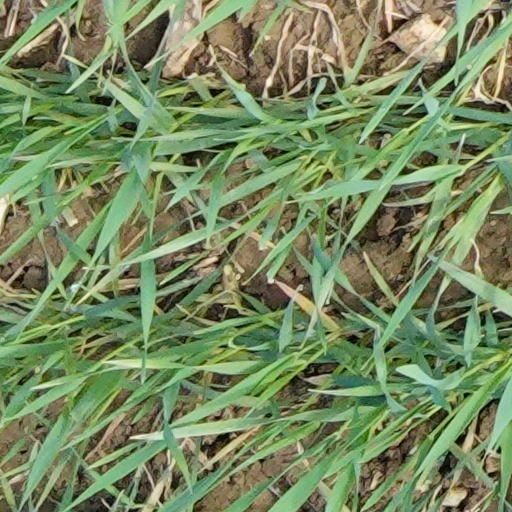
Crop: wheat